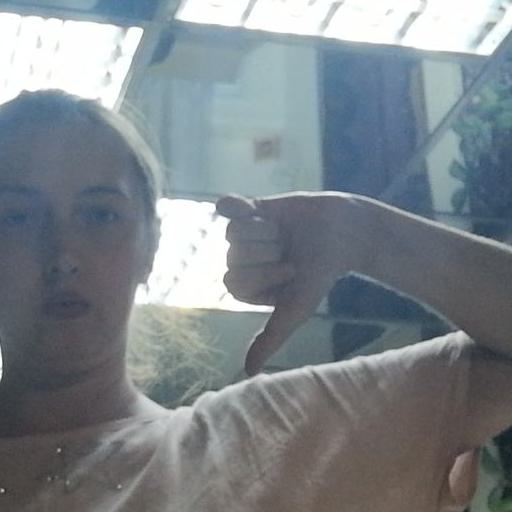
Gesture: dislike